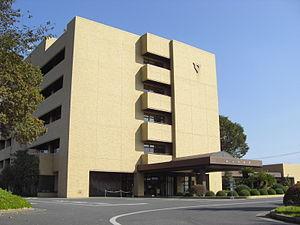
Mairie de Hideka (Saitama, japon) 日本語: 日高市役所
Hidaka est une ville située dans la préfecture de Saitama, au Japon.